Ectobius vittiventris

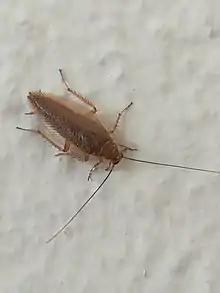
Occurrence of "Ectobius vittiventris" in Southern Germany, near Karlsruhe

The amber wood cockroach is often confused with other species in Central Europe. The most similar species are: